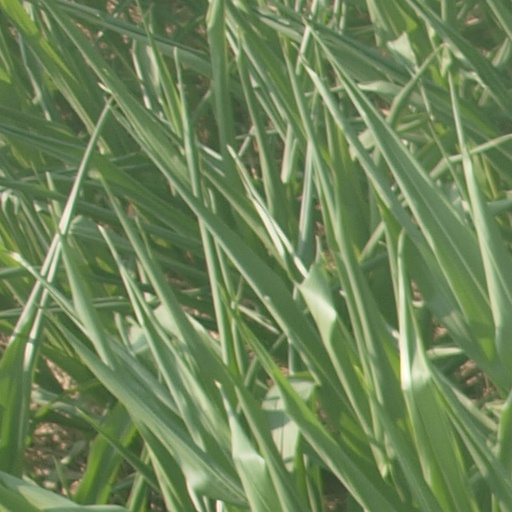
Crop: maize; corn